Abyss (wrestler)

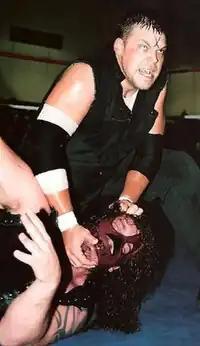
Abyss (masked) wrestling against Michael Sain

Park was trained by Roger Ruffin of the Northern Wrestling Federation (NWF). He won his debut match by disqualification. For the first few years of his career, Park worked in the NWF as the Original Terminator, Chris Justice, and then Prince Justice. In 2001, Parks worked for NWA Wildside, where he won the NWA Wildside Tag Team Championship with A.J. Styles. He also wrestled Jerry Lawler in Memphis Power Pro Championship Wrestling.